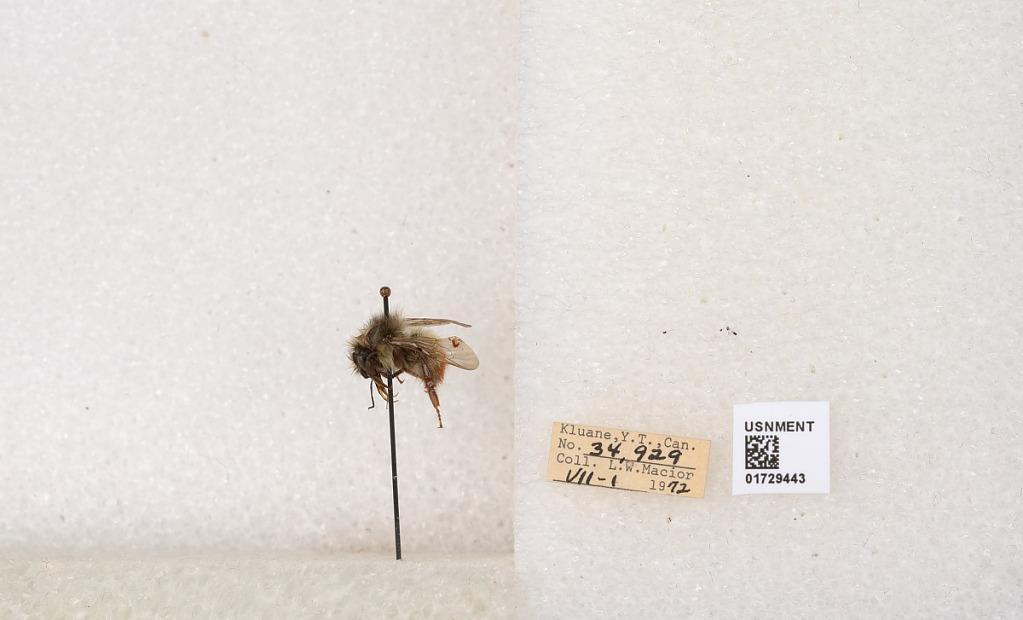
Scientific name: Bombus flavifrons Cresson
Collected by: L. Macior
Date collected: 1972-7-1
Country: Canada
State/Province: Yukon Territory
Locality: Kluane National Park and Reserve
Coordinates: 60.7493, -139.504